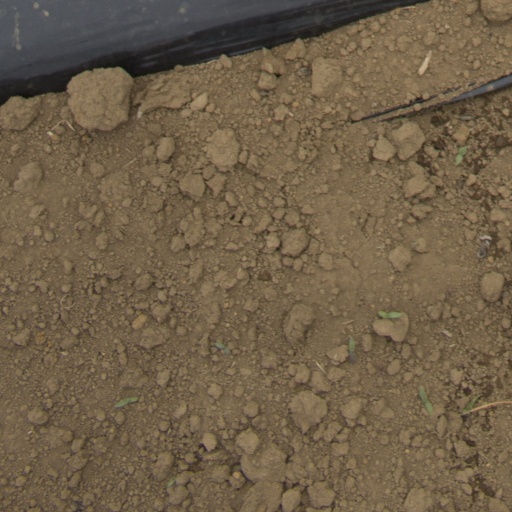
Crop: Jerusalem artichoke